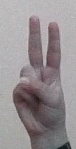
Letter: taa